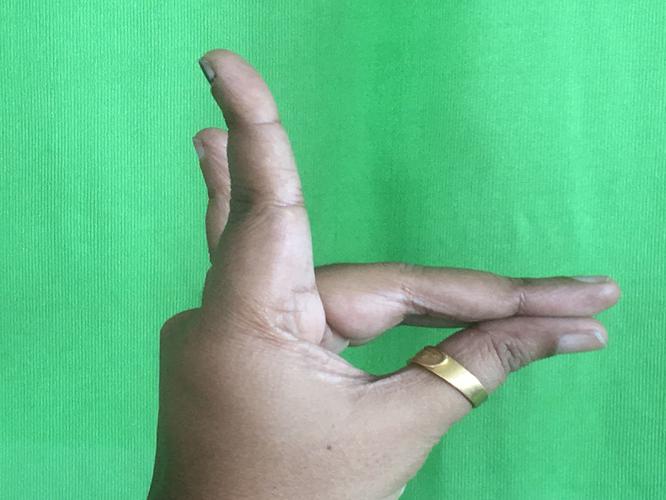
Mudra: Simhamukham
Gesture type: single_hand